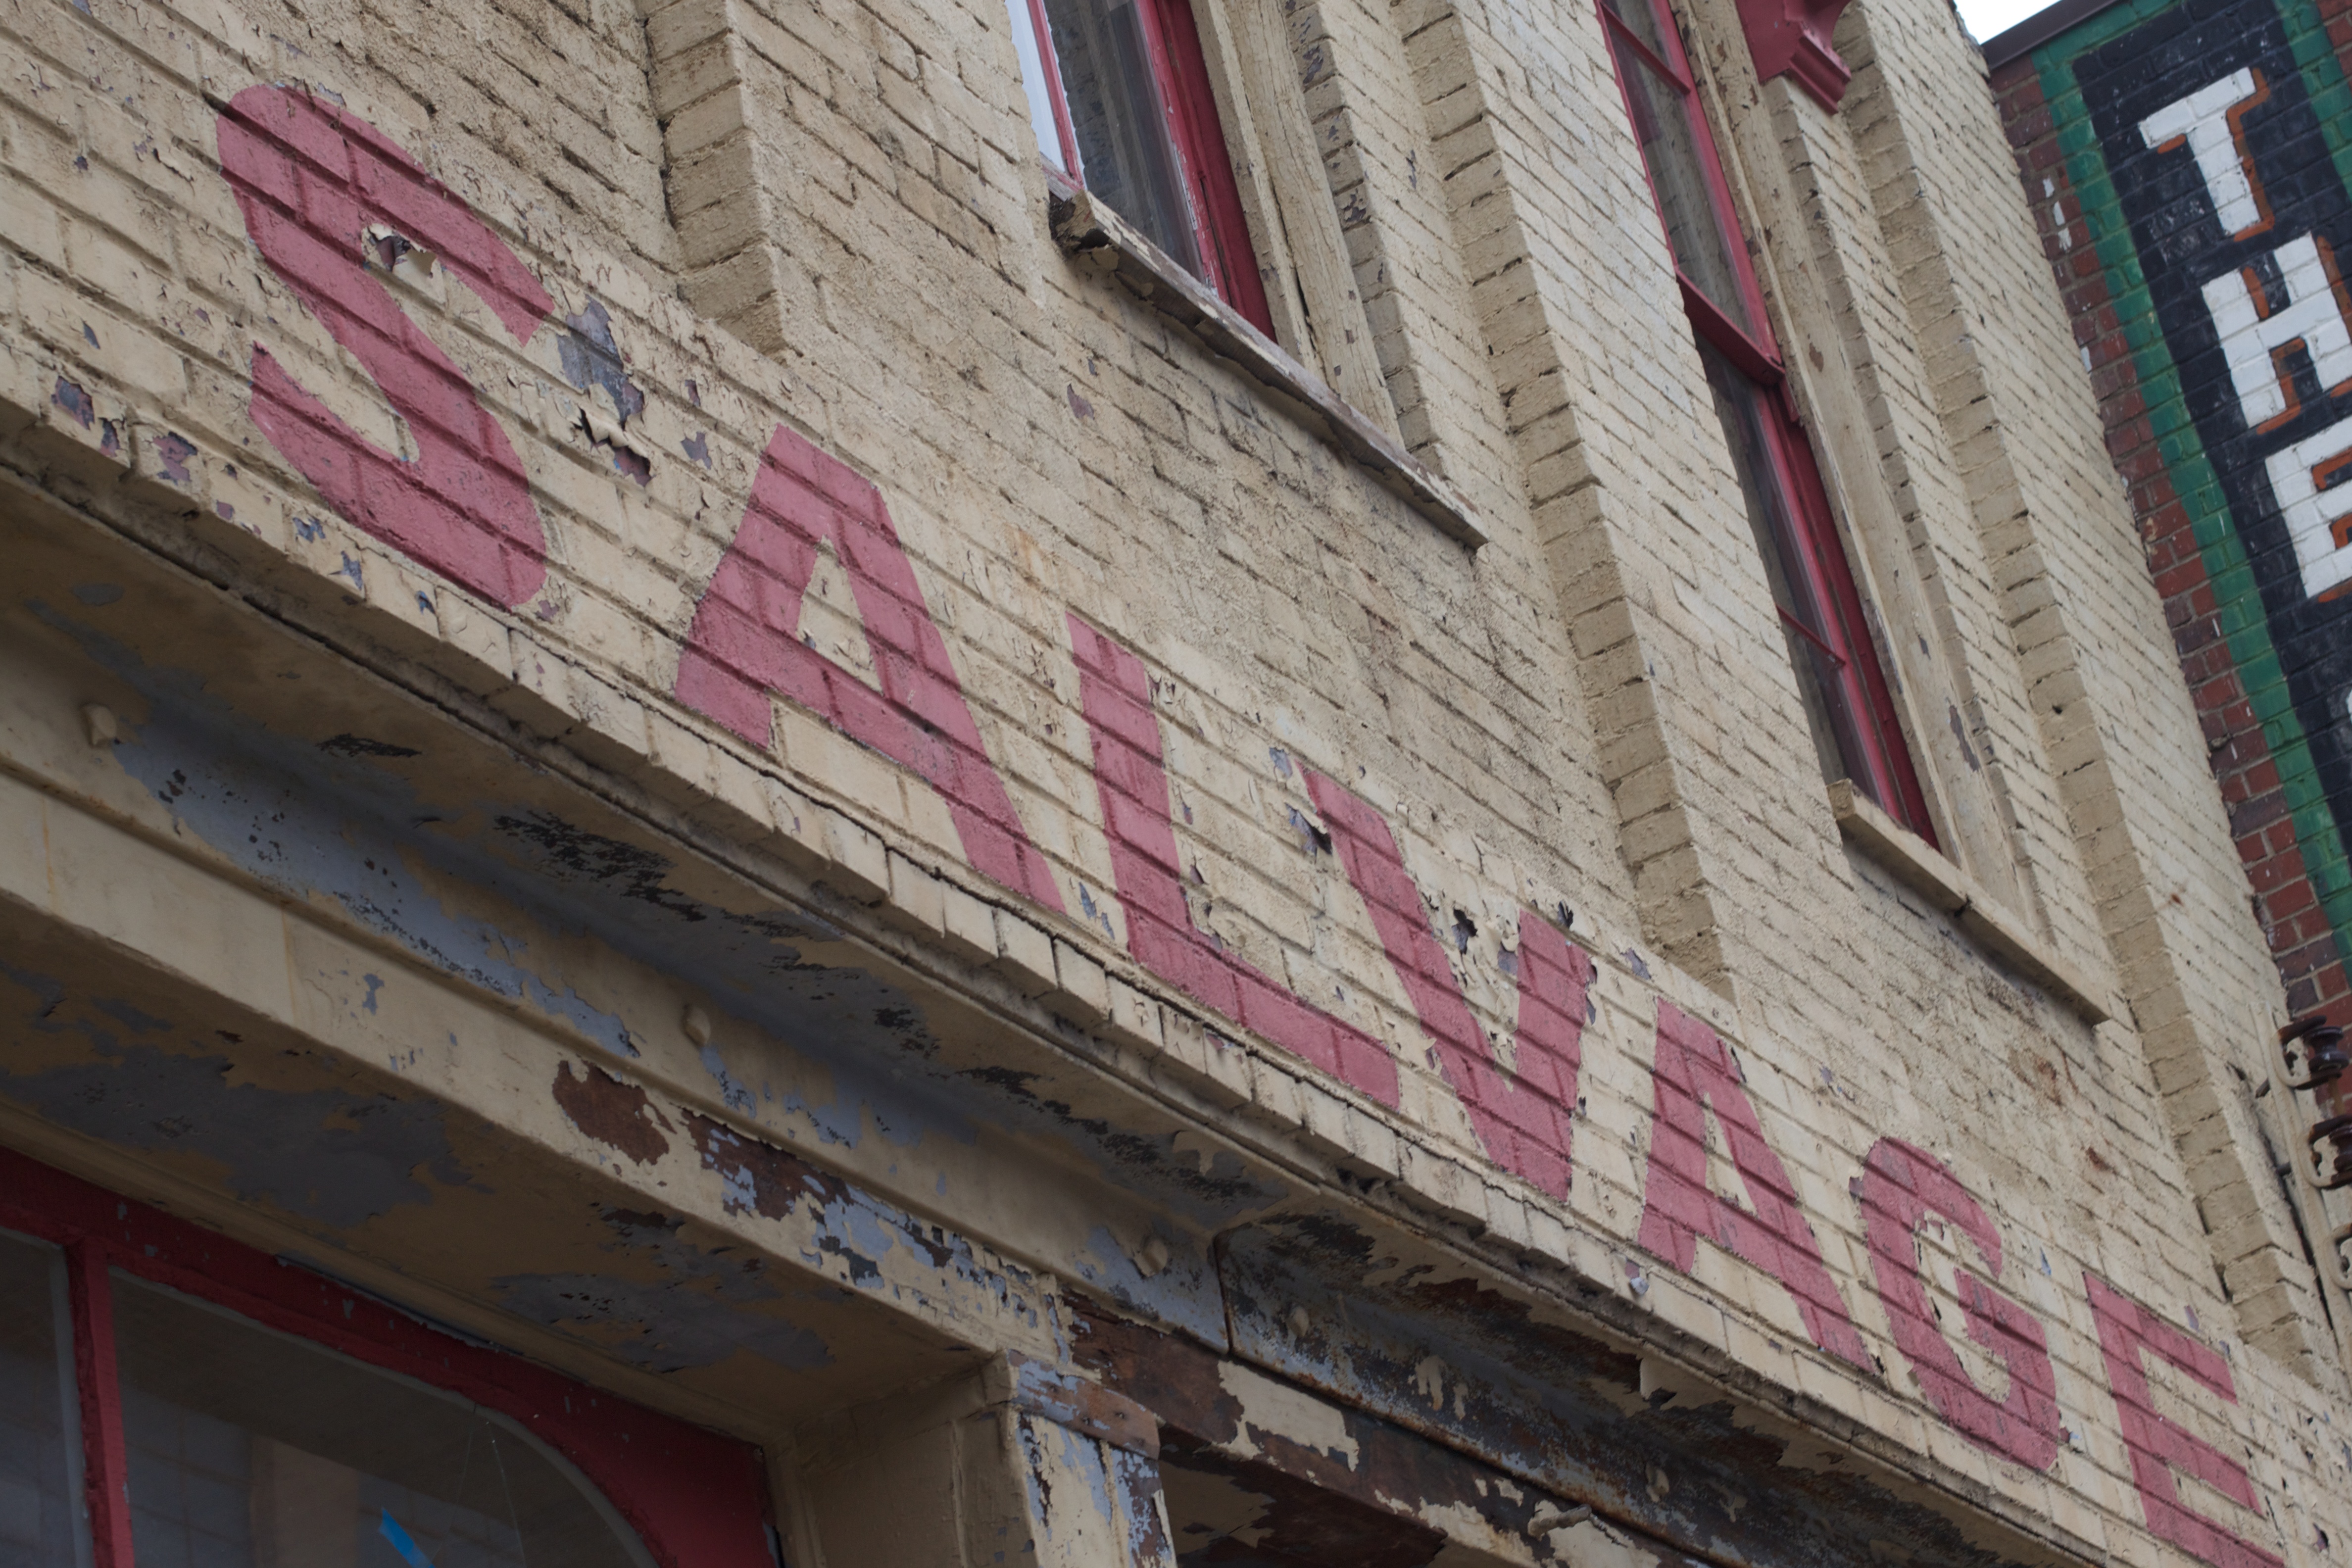
street, city, wall, color, facade, art, shape, odyssey, urban area